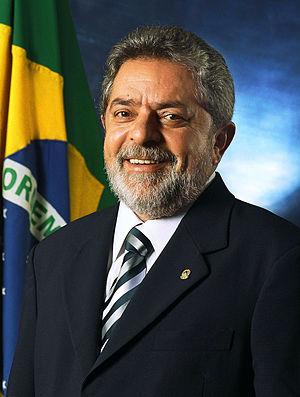
Luiz Inácio Lula da Silva [luˈiz iˈnasju ˈlulɐ dɐ ˈsiwvɐ], plus connu sous le nom de Lula, né le 27 octobre 1945 à Caetés, est un homme d'État brésilien, président de la République du 1ᵉʳ janvier 2003 au 1ᵉʳ janvier 2011.
L'élection présidentielle brésilienne de 2002 est un scrutin à suffrage universel direct visant à élire le président de la République fédérative du Brésil pour un mandat de quatre ans. Elle fait partie des élections générales brésiliennes de 2002, visant à élire le président et le vice-président du Brésil, gouverneurs des États et membres de la Chambre des députés, et s'est déroulée, en deux tours, respectivement le 6 octobre et le 27 octobre 2002.
L'élection présidentielle brésilienne de 2006 est un scrutin à suffrage universel direct visant à élire le président de la République fédérative du Brésil pour un mandat de quatre ans. Elle se tient en deux tours, le 1ᵉʳ et le 29 octobre 2006, et voit la réélection de Luiz Inácio Lula da Silva.